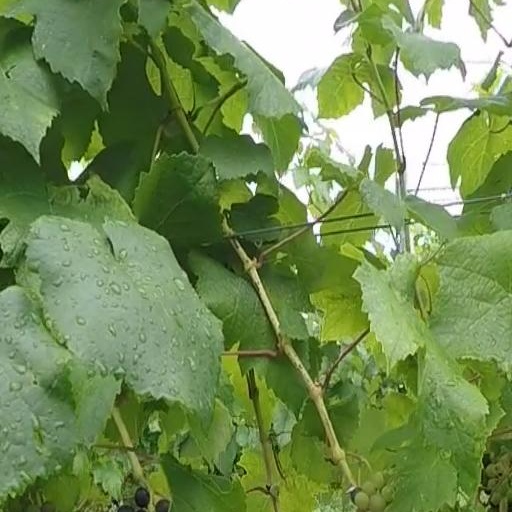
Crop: grape